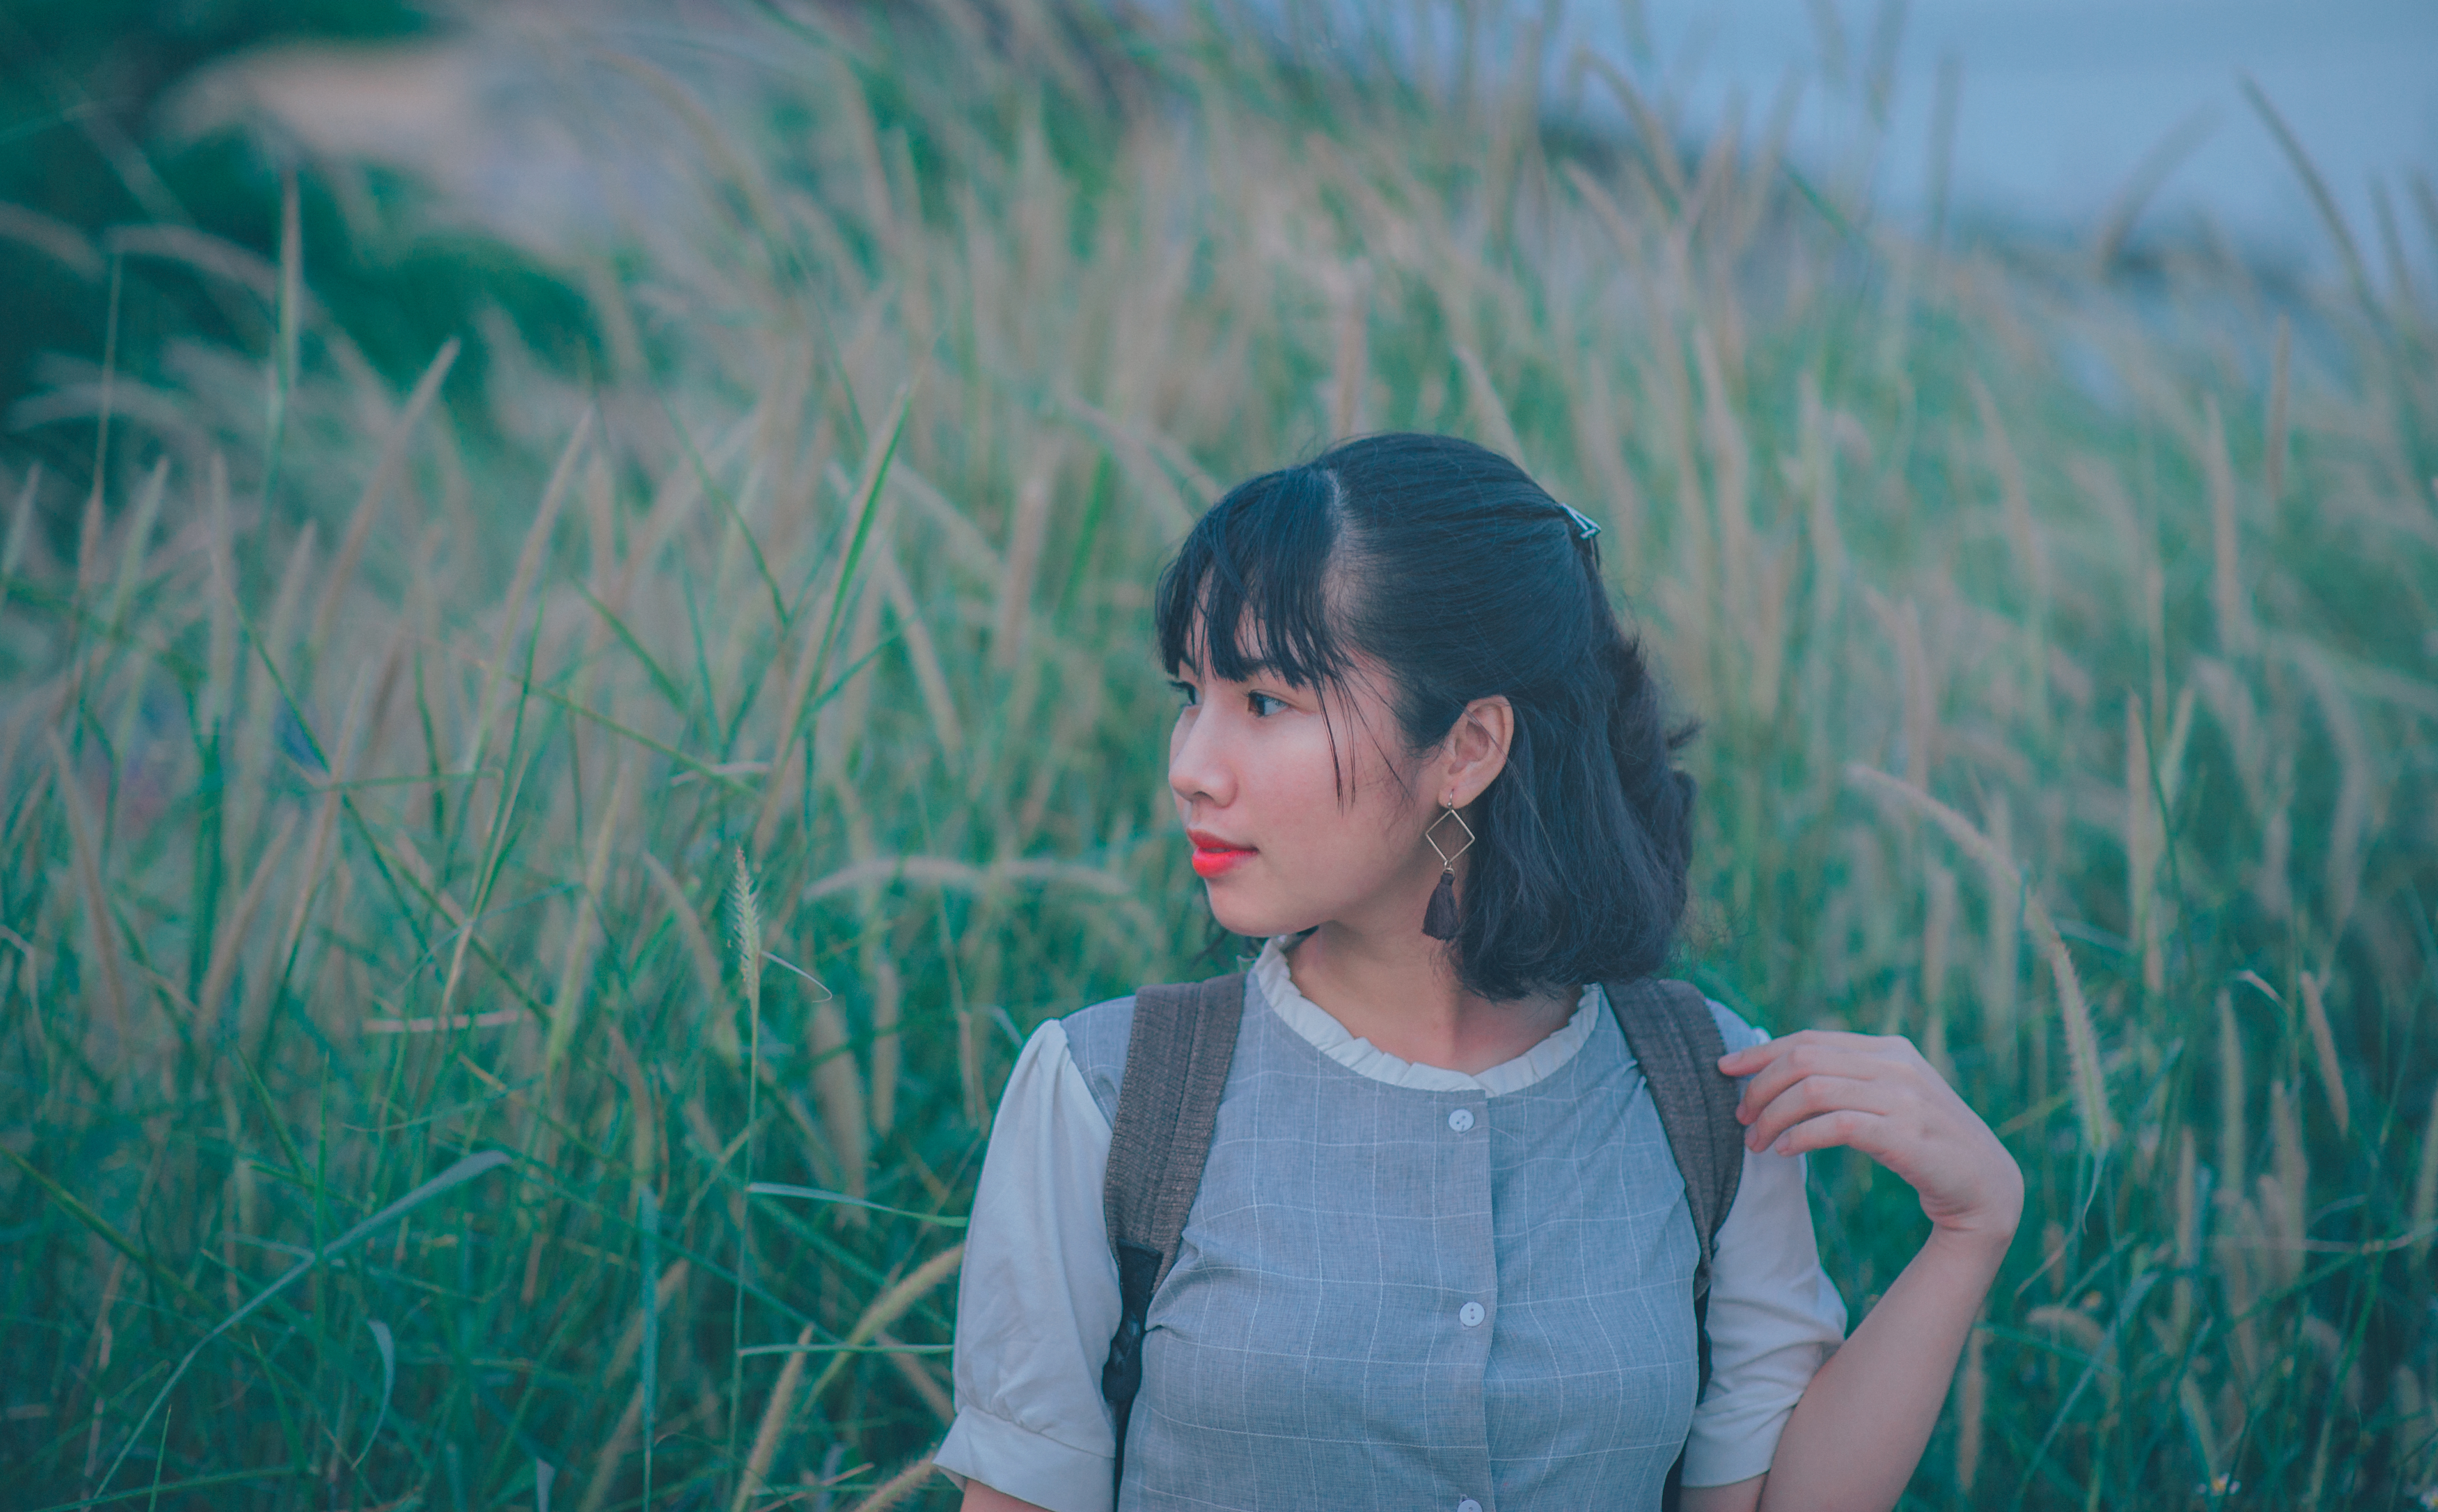
love, cute, portrait, landscape, beautiful, travel, girl, blue, hair, photograph, face, nature, green, person, beauty, grass, eye, lady, photography, plant, snapshot, fun, smile, black hair, sunlight, grass family, tree, human, sky, portrait photography, happiness, long hair, winter, flower, spring, prairie